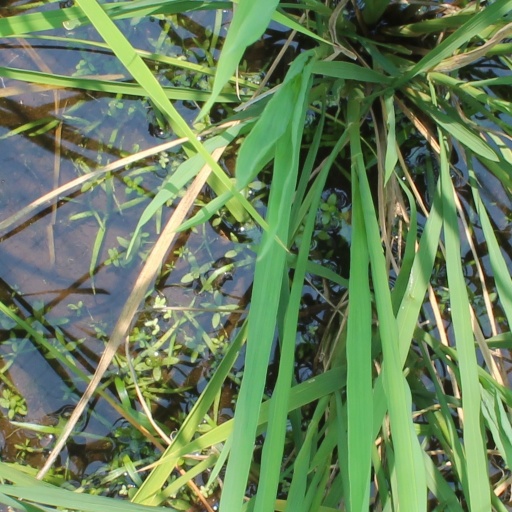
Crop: rice